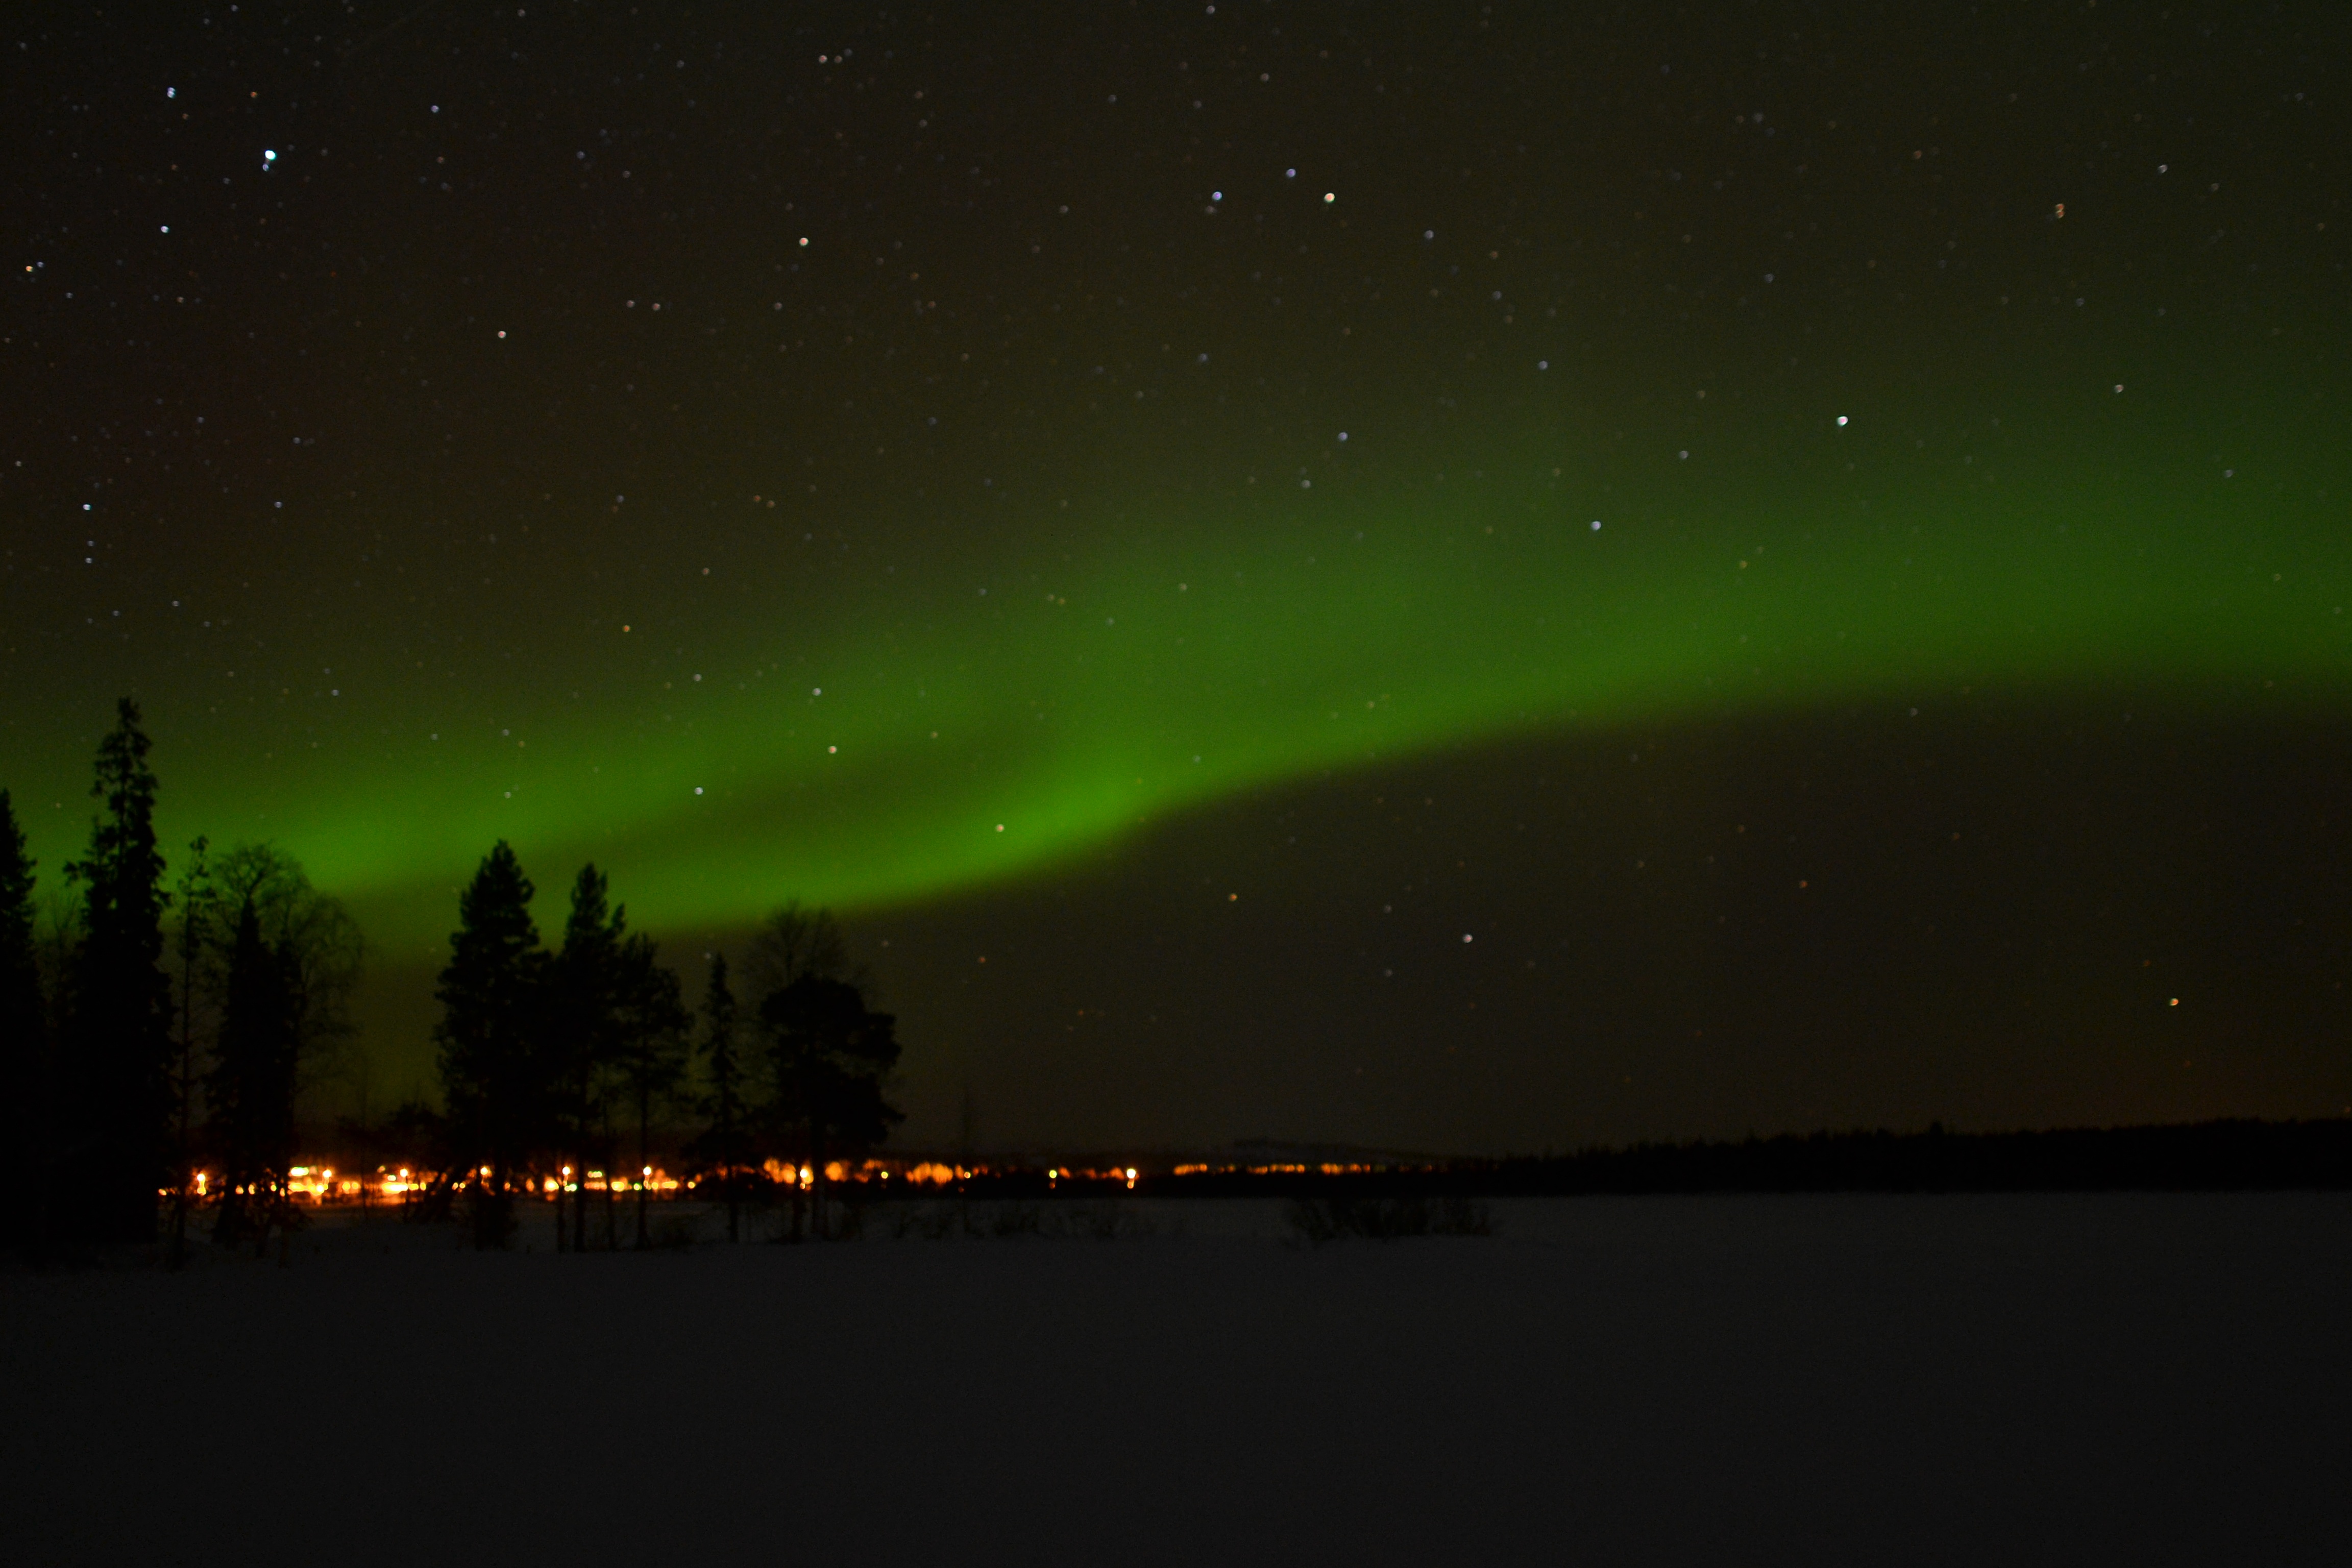
nature, adventure, view, atmosphere, vacation, northern light, aurora, north, lapland